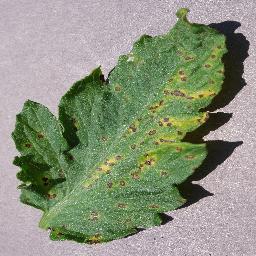
Label: Tomato___Septoria_leaf_spot